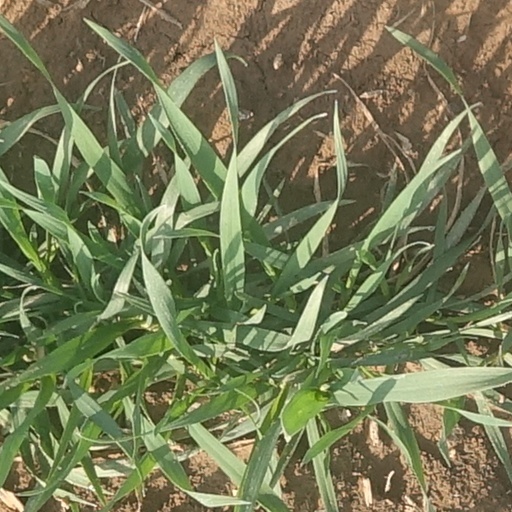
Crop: wheat